35 Denton

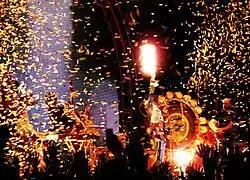
The Flaming Lips performing a free show during NX35 2010

In 2013, 35 Denton featured performances by Solange, Sleep, Roky Erickson, Com Truise, Silver Apples, Killer Mike, Thee Oh Sees, Akron/Family, Man Man, Mikal Cronin, Mac DeMarco, Beach Fossils, Reigning Sound, Marnie Stern, Soul Clap, and the live Texas debut of Thurston Moore's side-project Chelsea Light Moving.